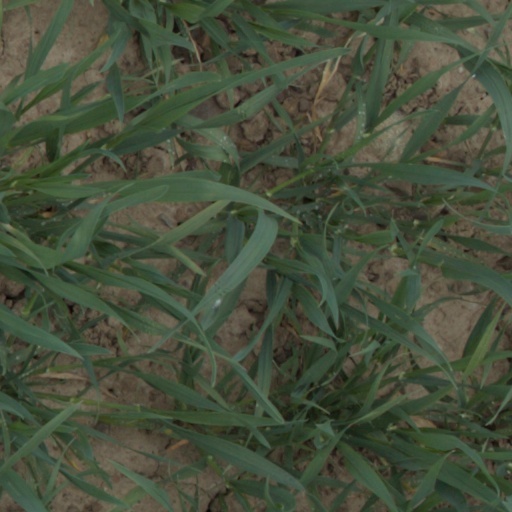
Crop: wheat